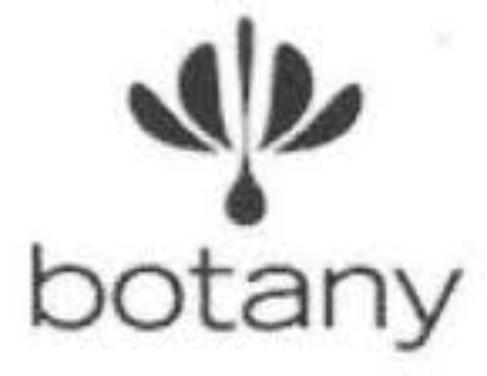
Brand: Botany
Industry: Others